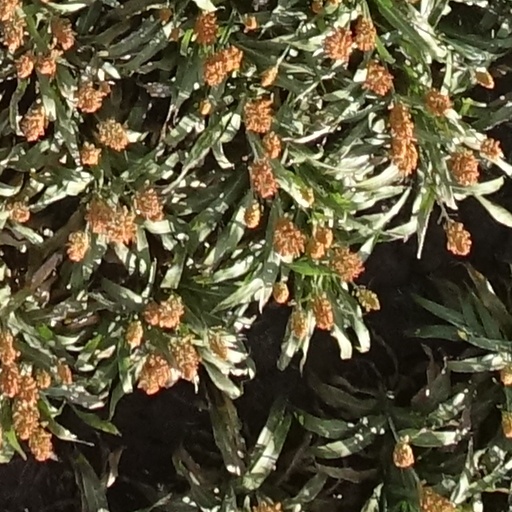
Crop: sorghum